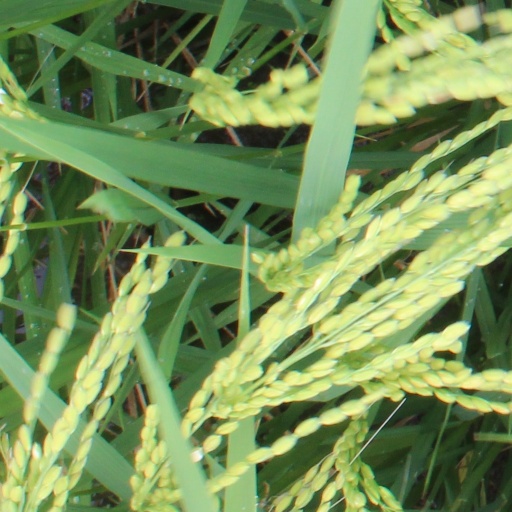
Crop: rice